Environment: real
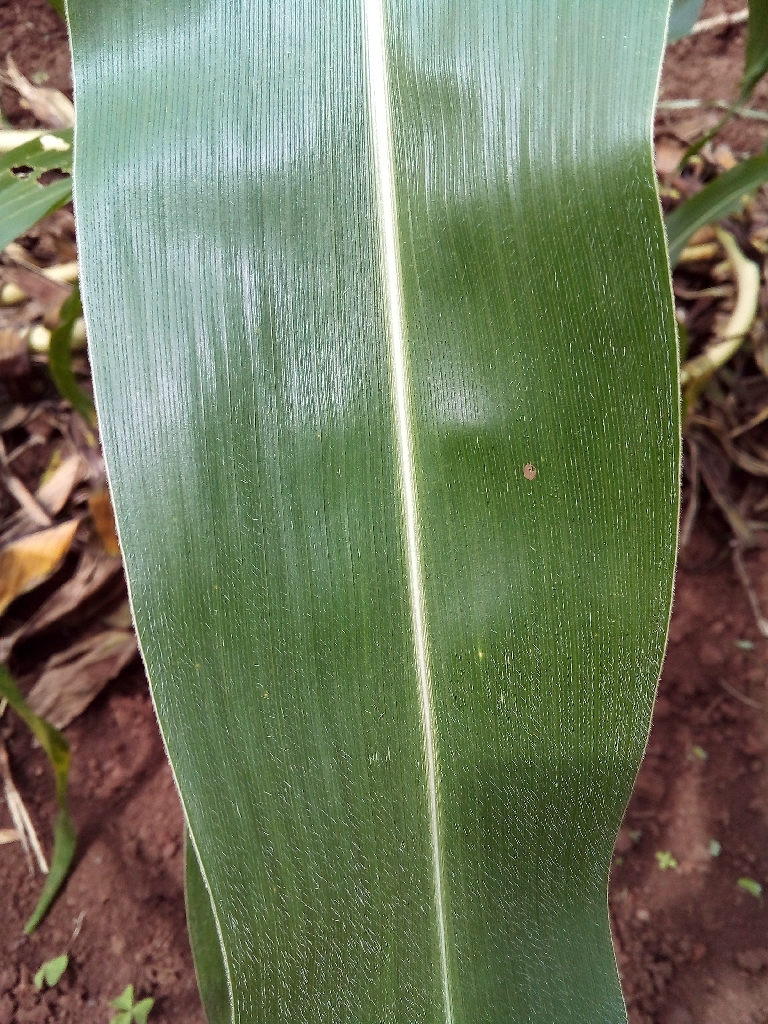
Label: healthy